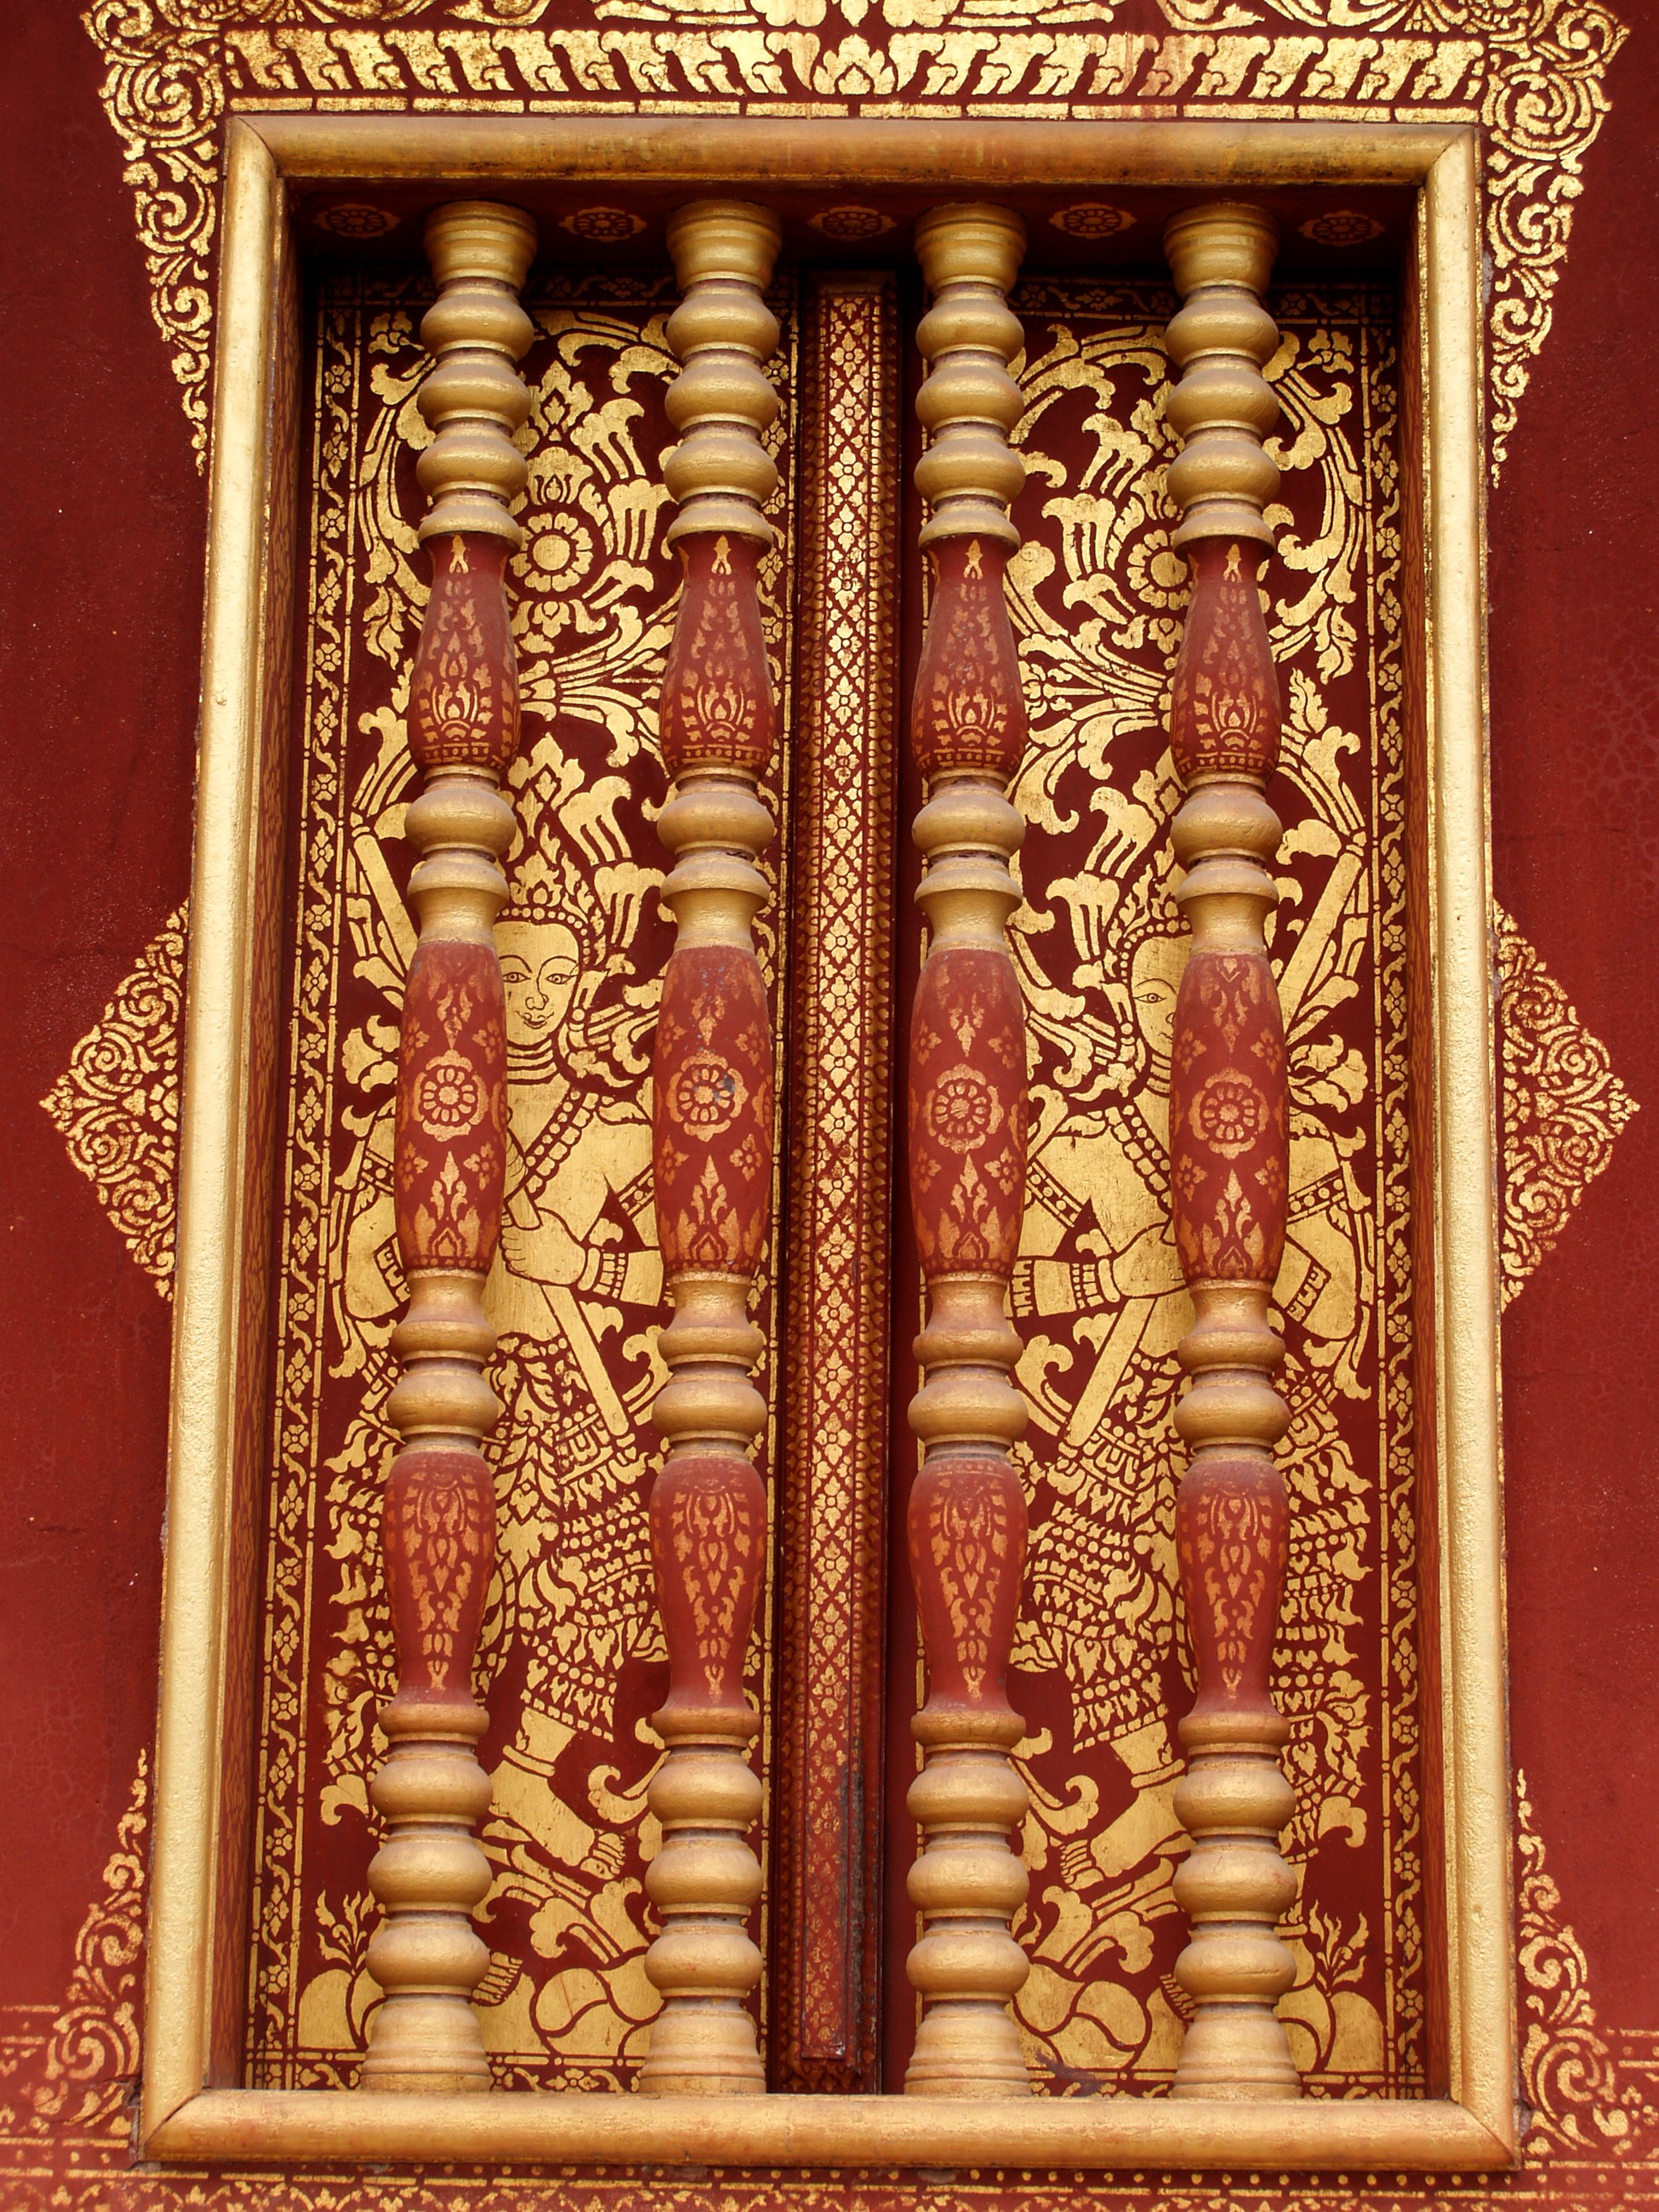
golden, asia, place of worship, interior design, temple, carving, relief, laos, mekong, luang prabang, hindu temple, phabang, ancient history